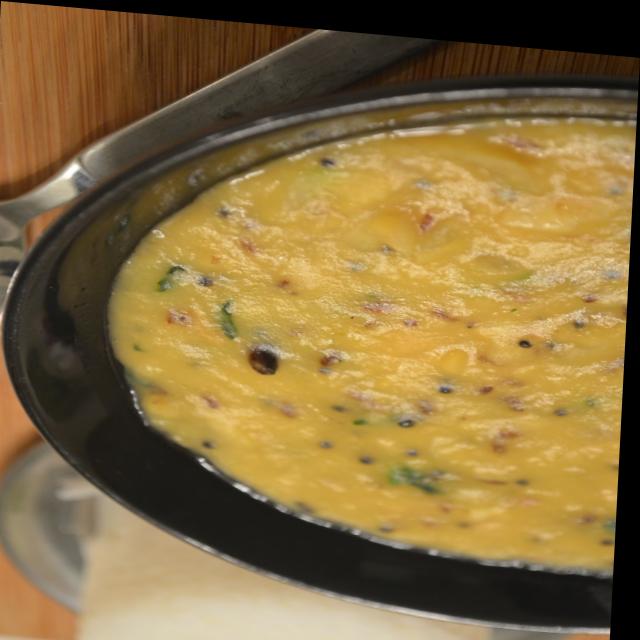
Dish: dal_makhani